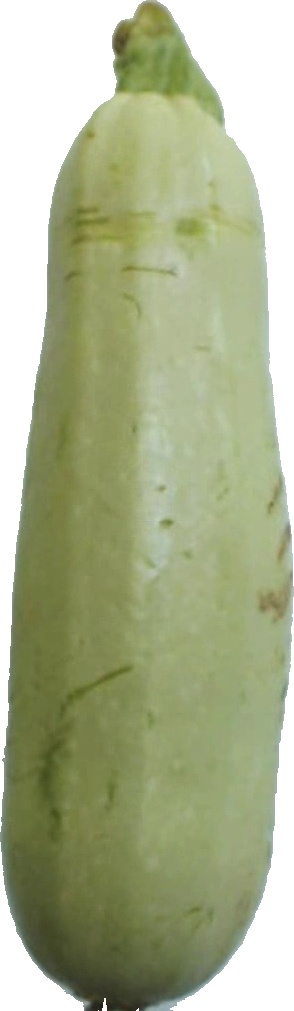
Label: zucchini_1